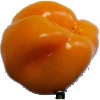
Label: yellow_pepper